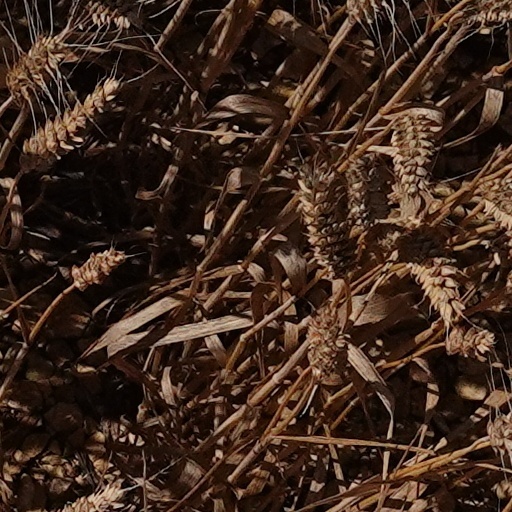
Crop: wheat